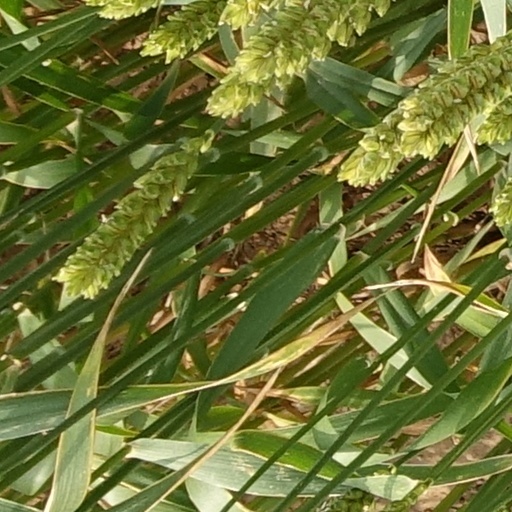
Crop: wheat